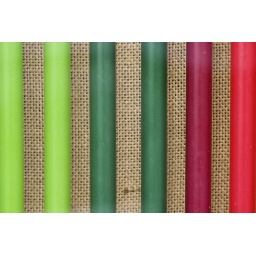
candles in a shop window